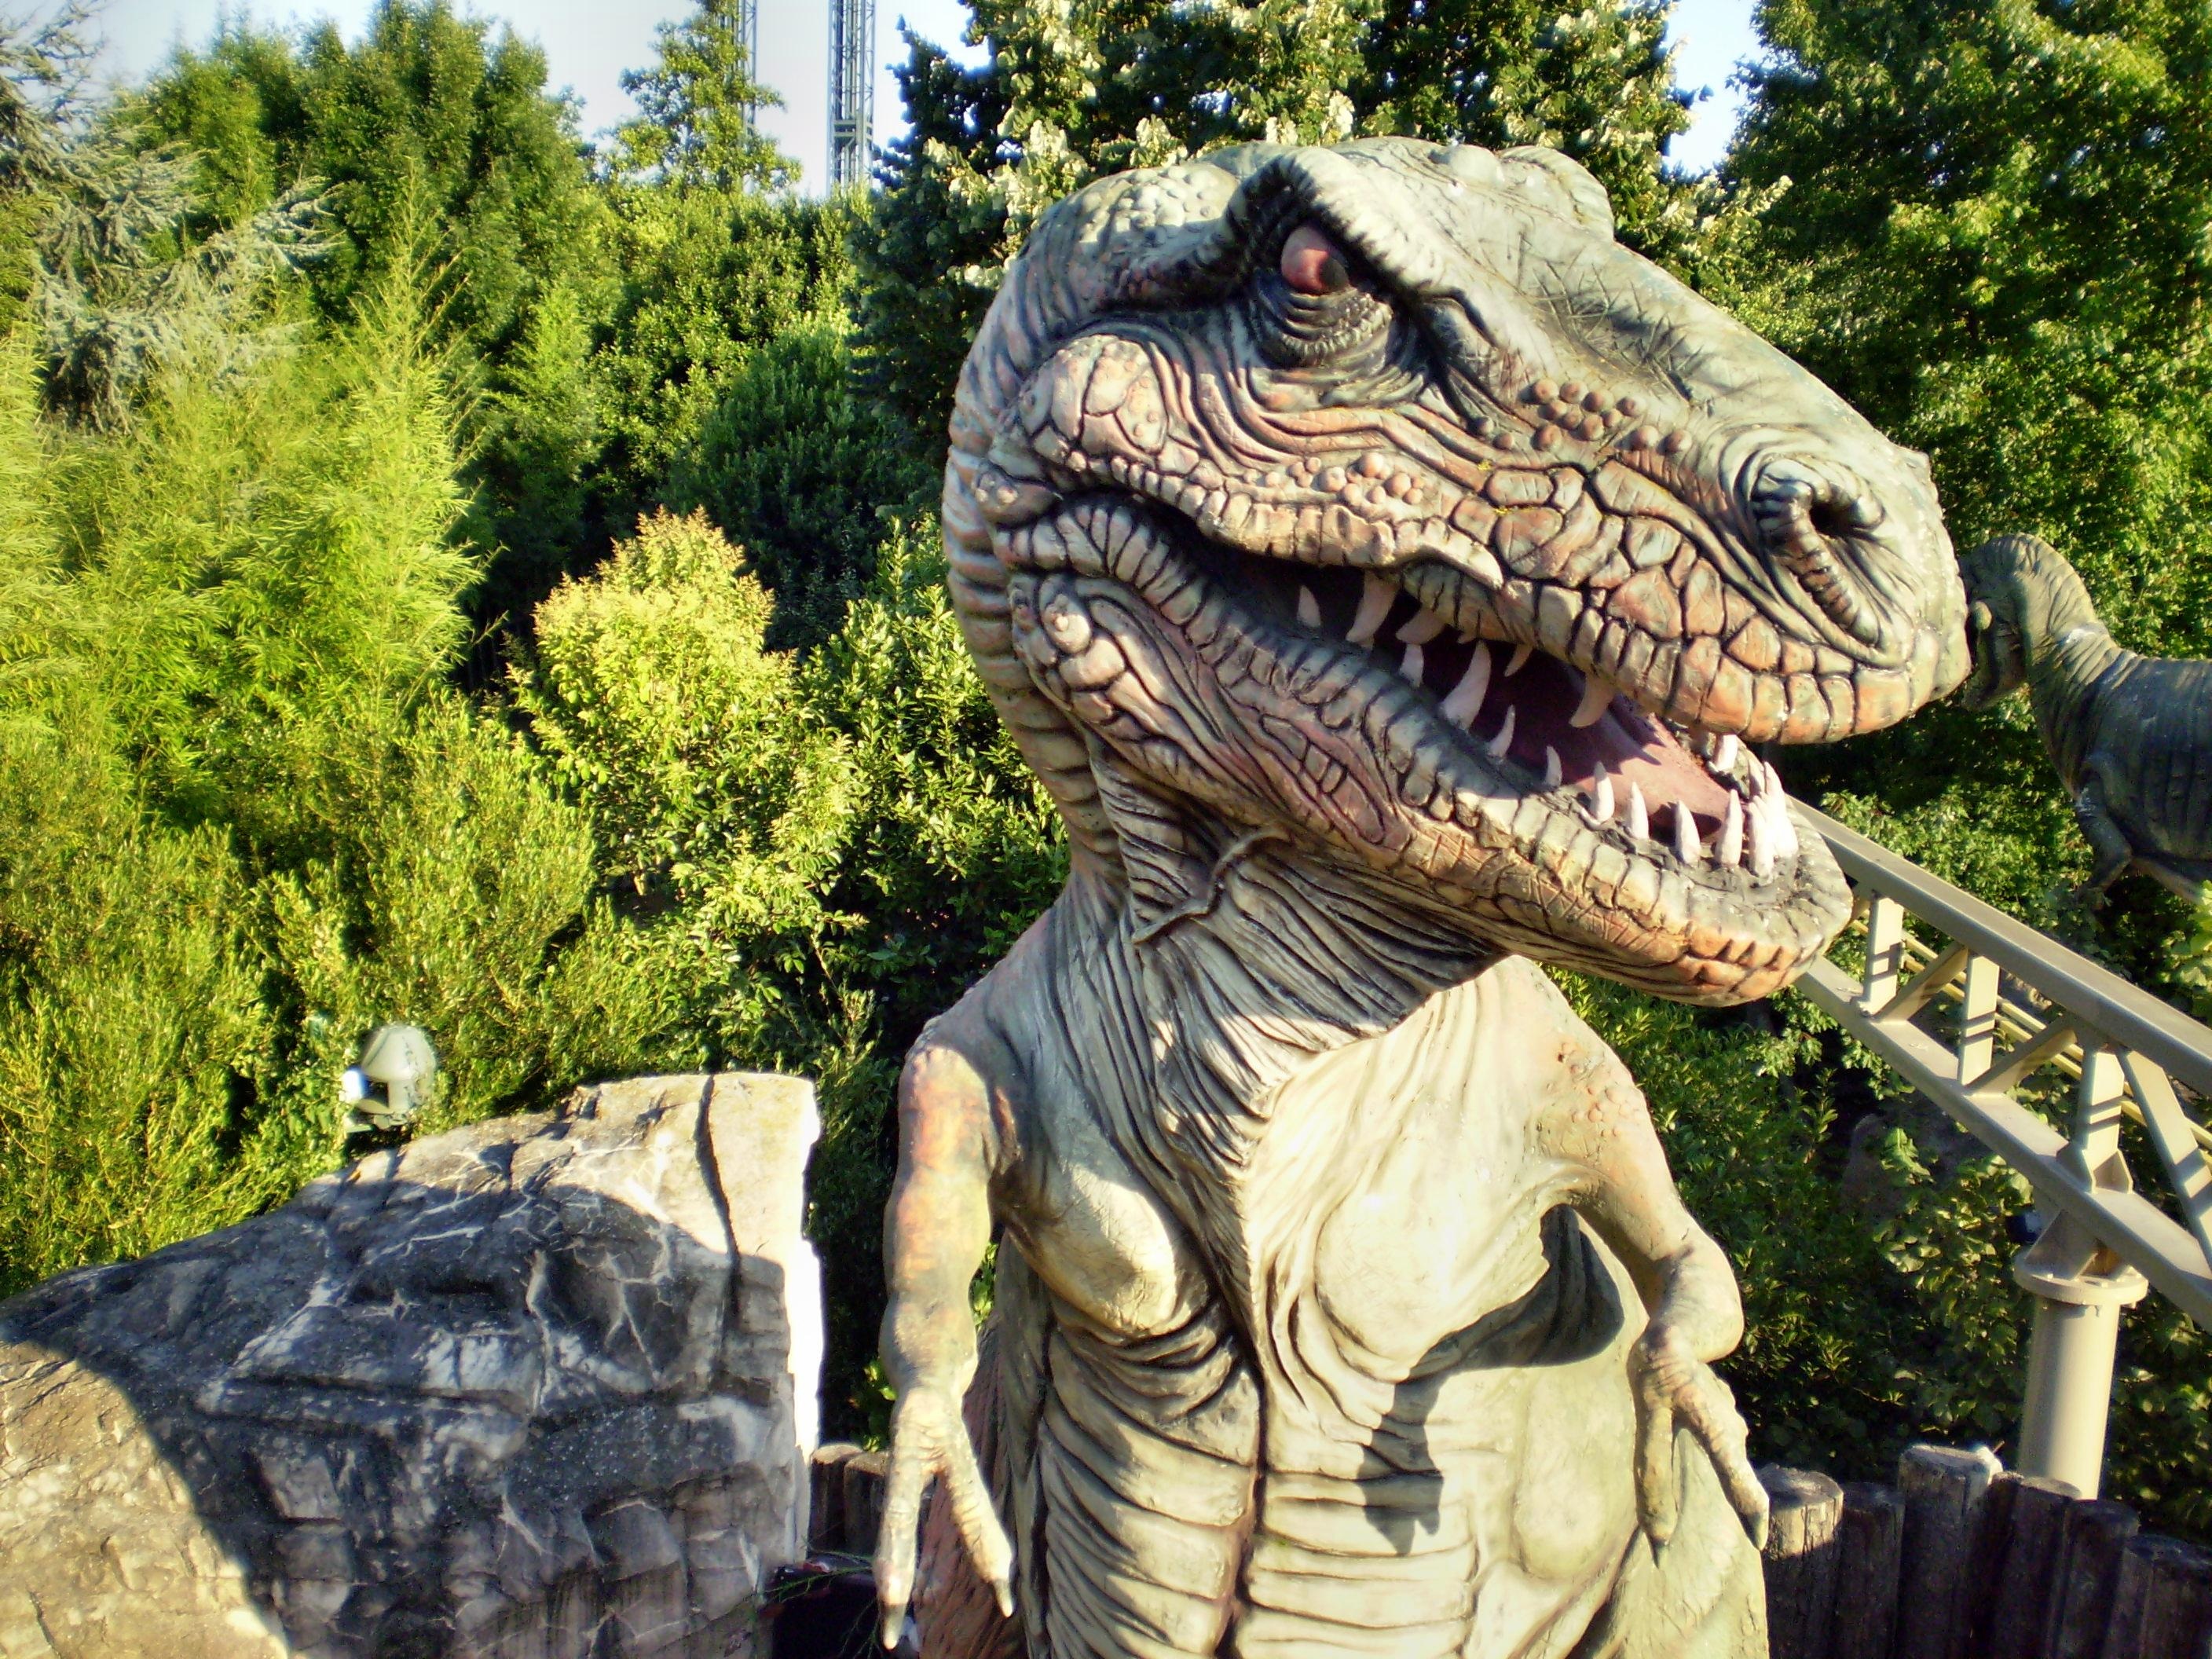
predator, sculpture, art, rex, dinosaur, tyrannosaurus